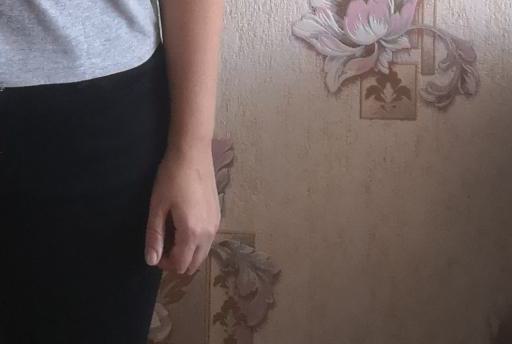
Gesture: no_gesture